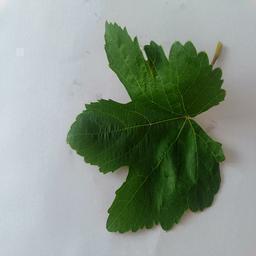
Label: Healthy Leaves